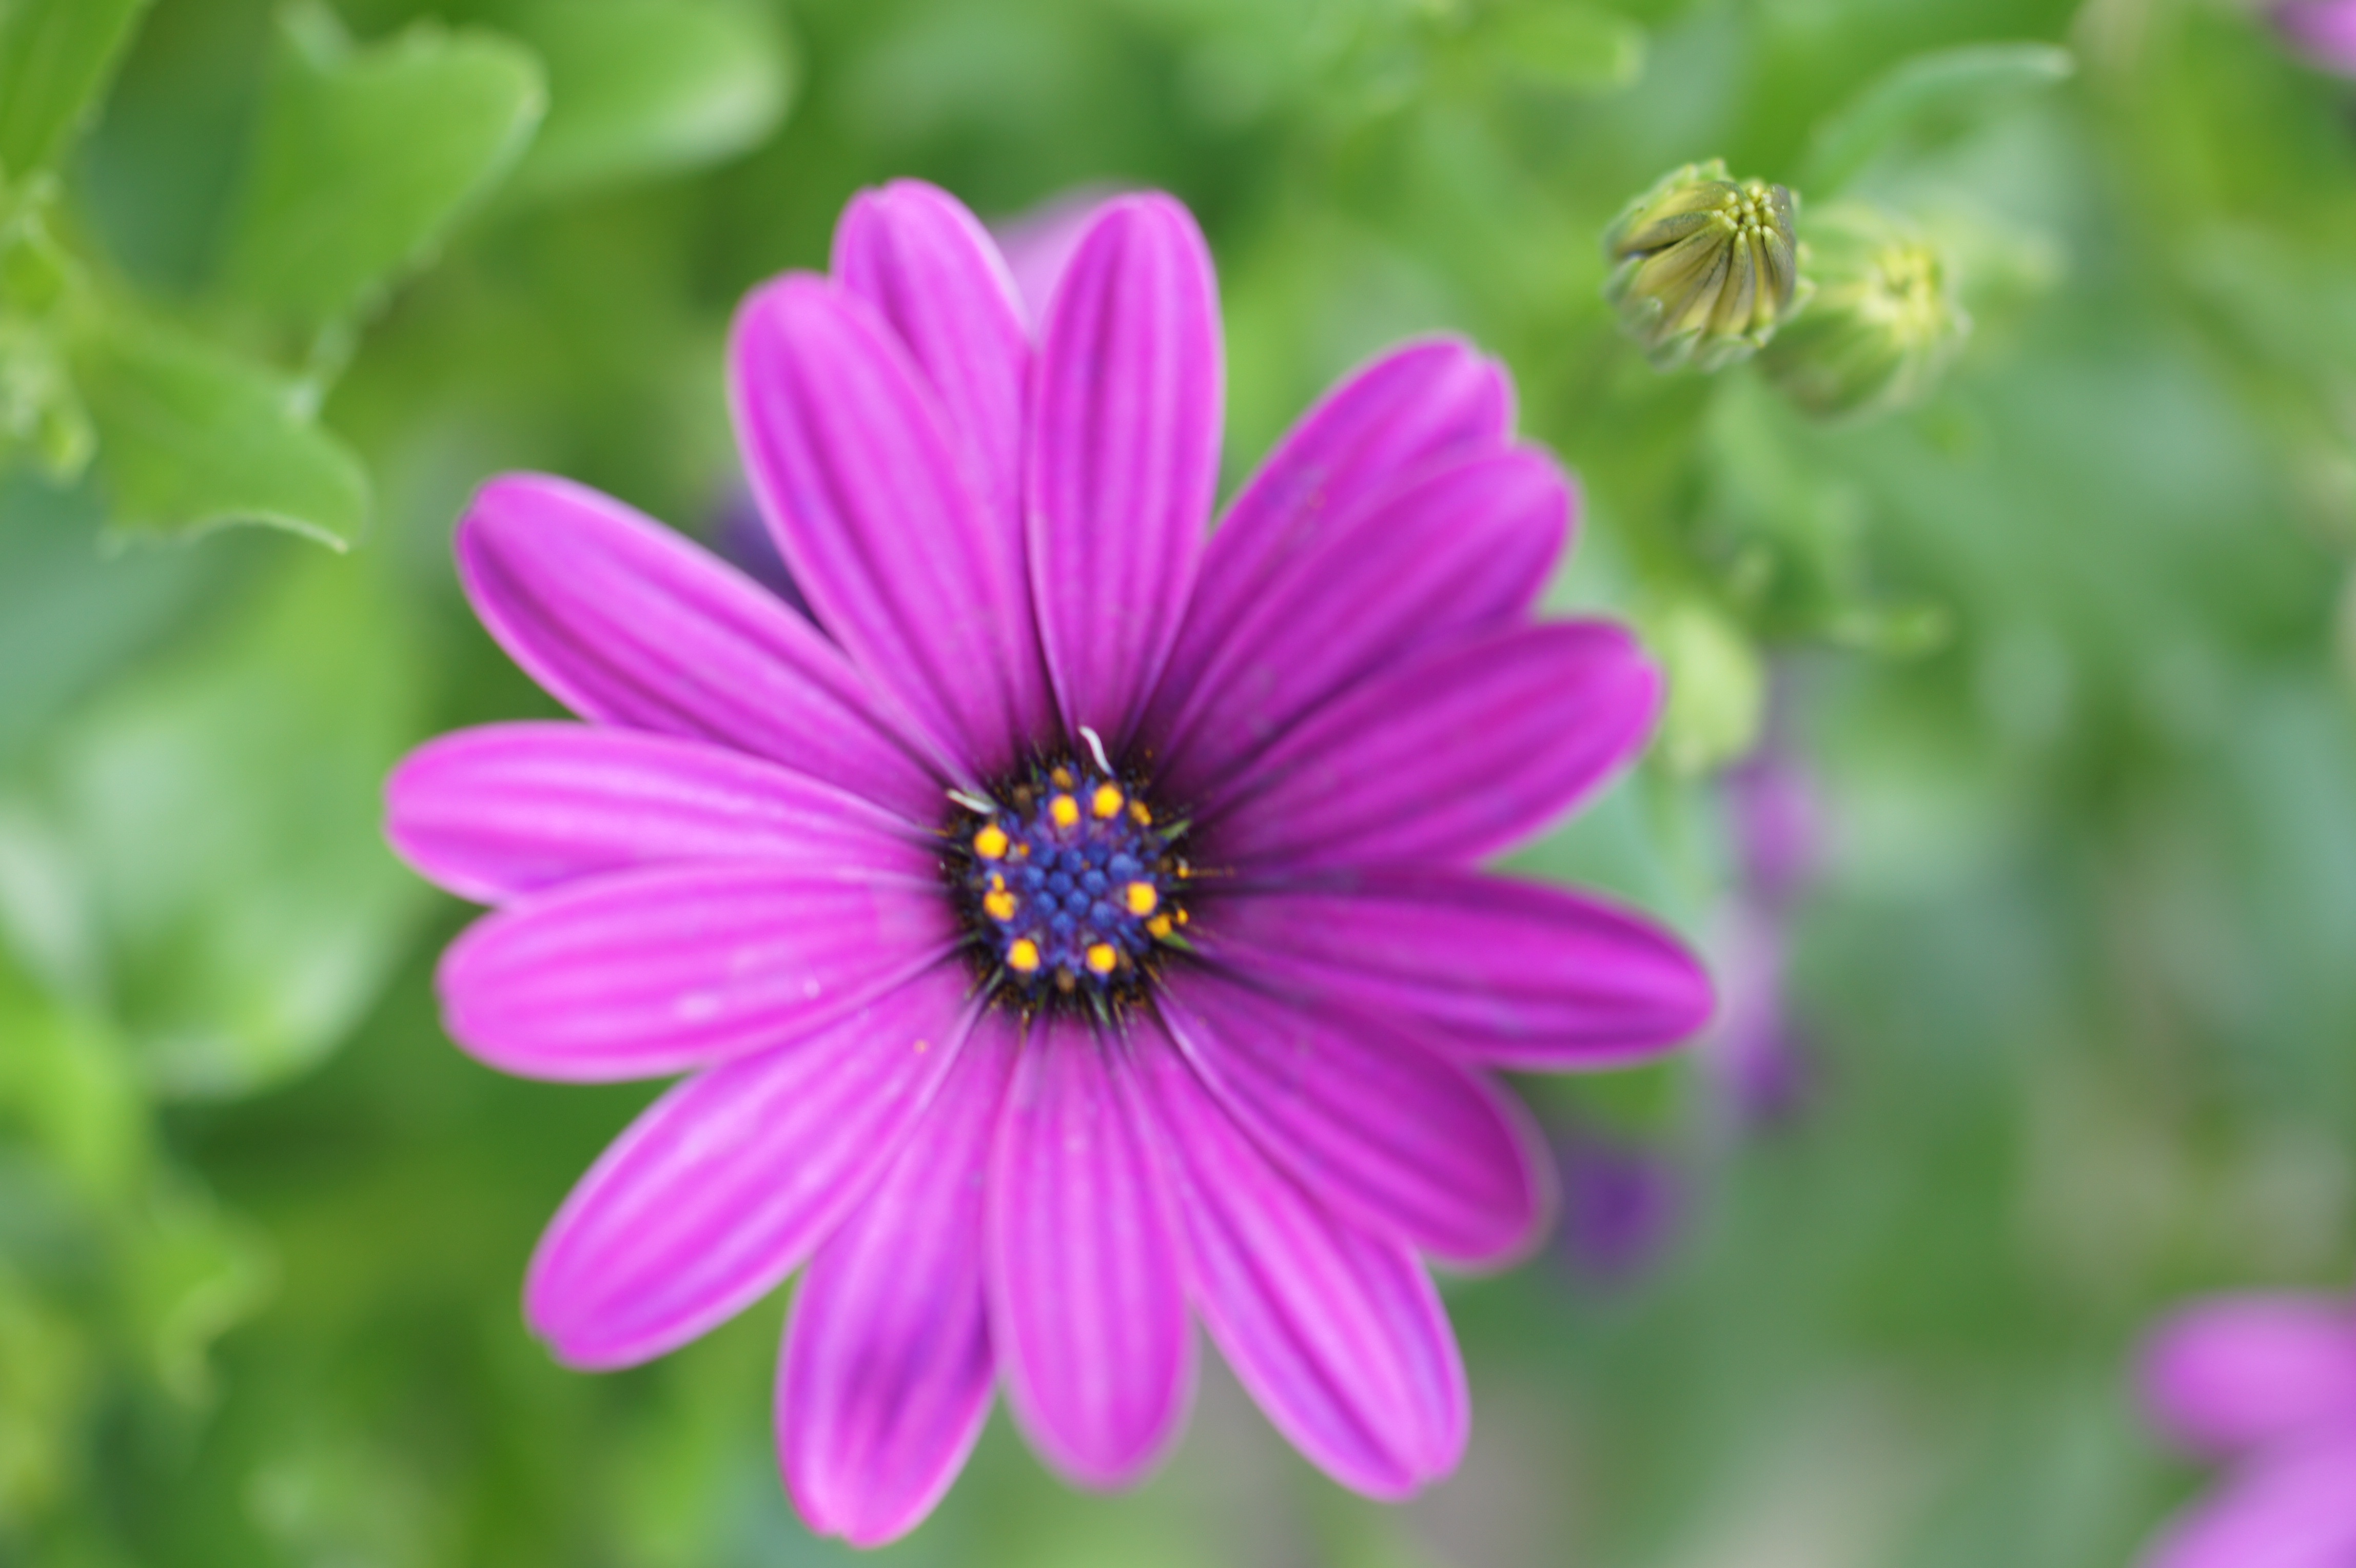
plant, meadow, flower, purple, petal, blue, yellow, flora, wildflower, close up, macro photography, flowering plant, daisy family, annual plant, plant stem, land plant, garden cosmos